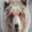
Label: bear